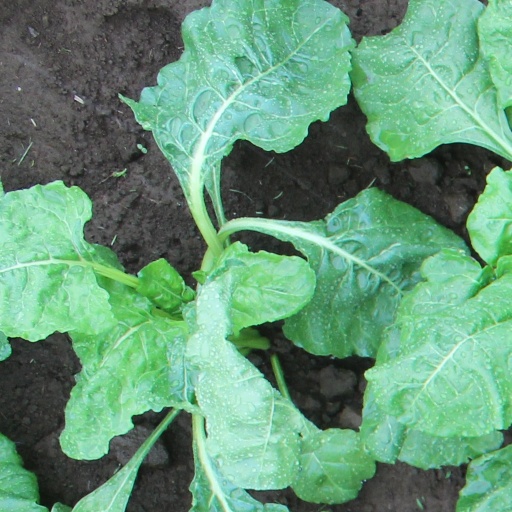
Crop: sugar beet